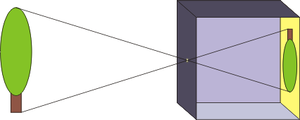
Camera obscura
Camera obscura diagram
Camera obscura er et optisk apparat der kan projicere et billede af dets omgivelser op på en skærm. Det har været brugt af kunstmalere og til underholdning og var en af opfindelserne der hjalp med til at bane vejen for fotografiet.